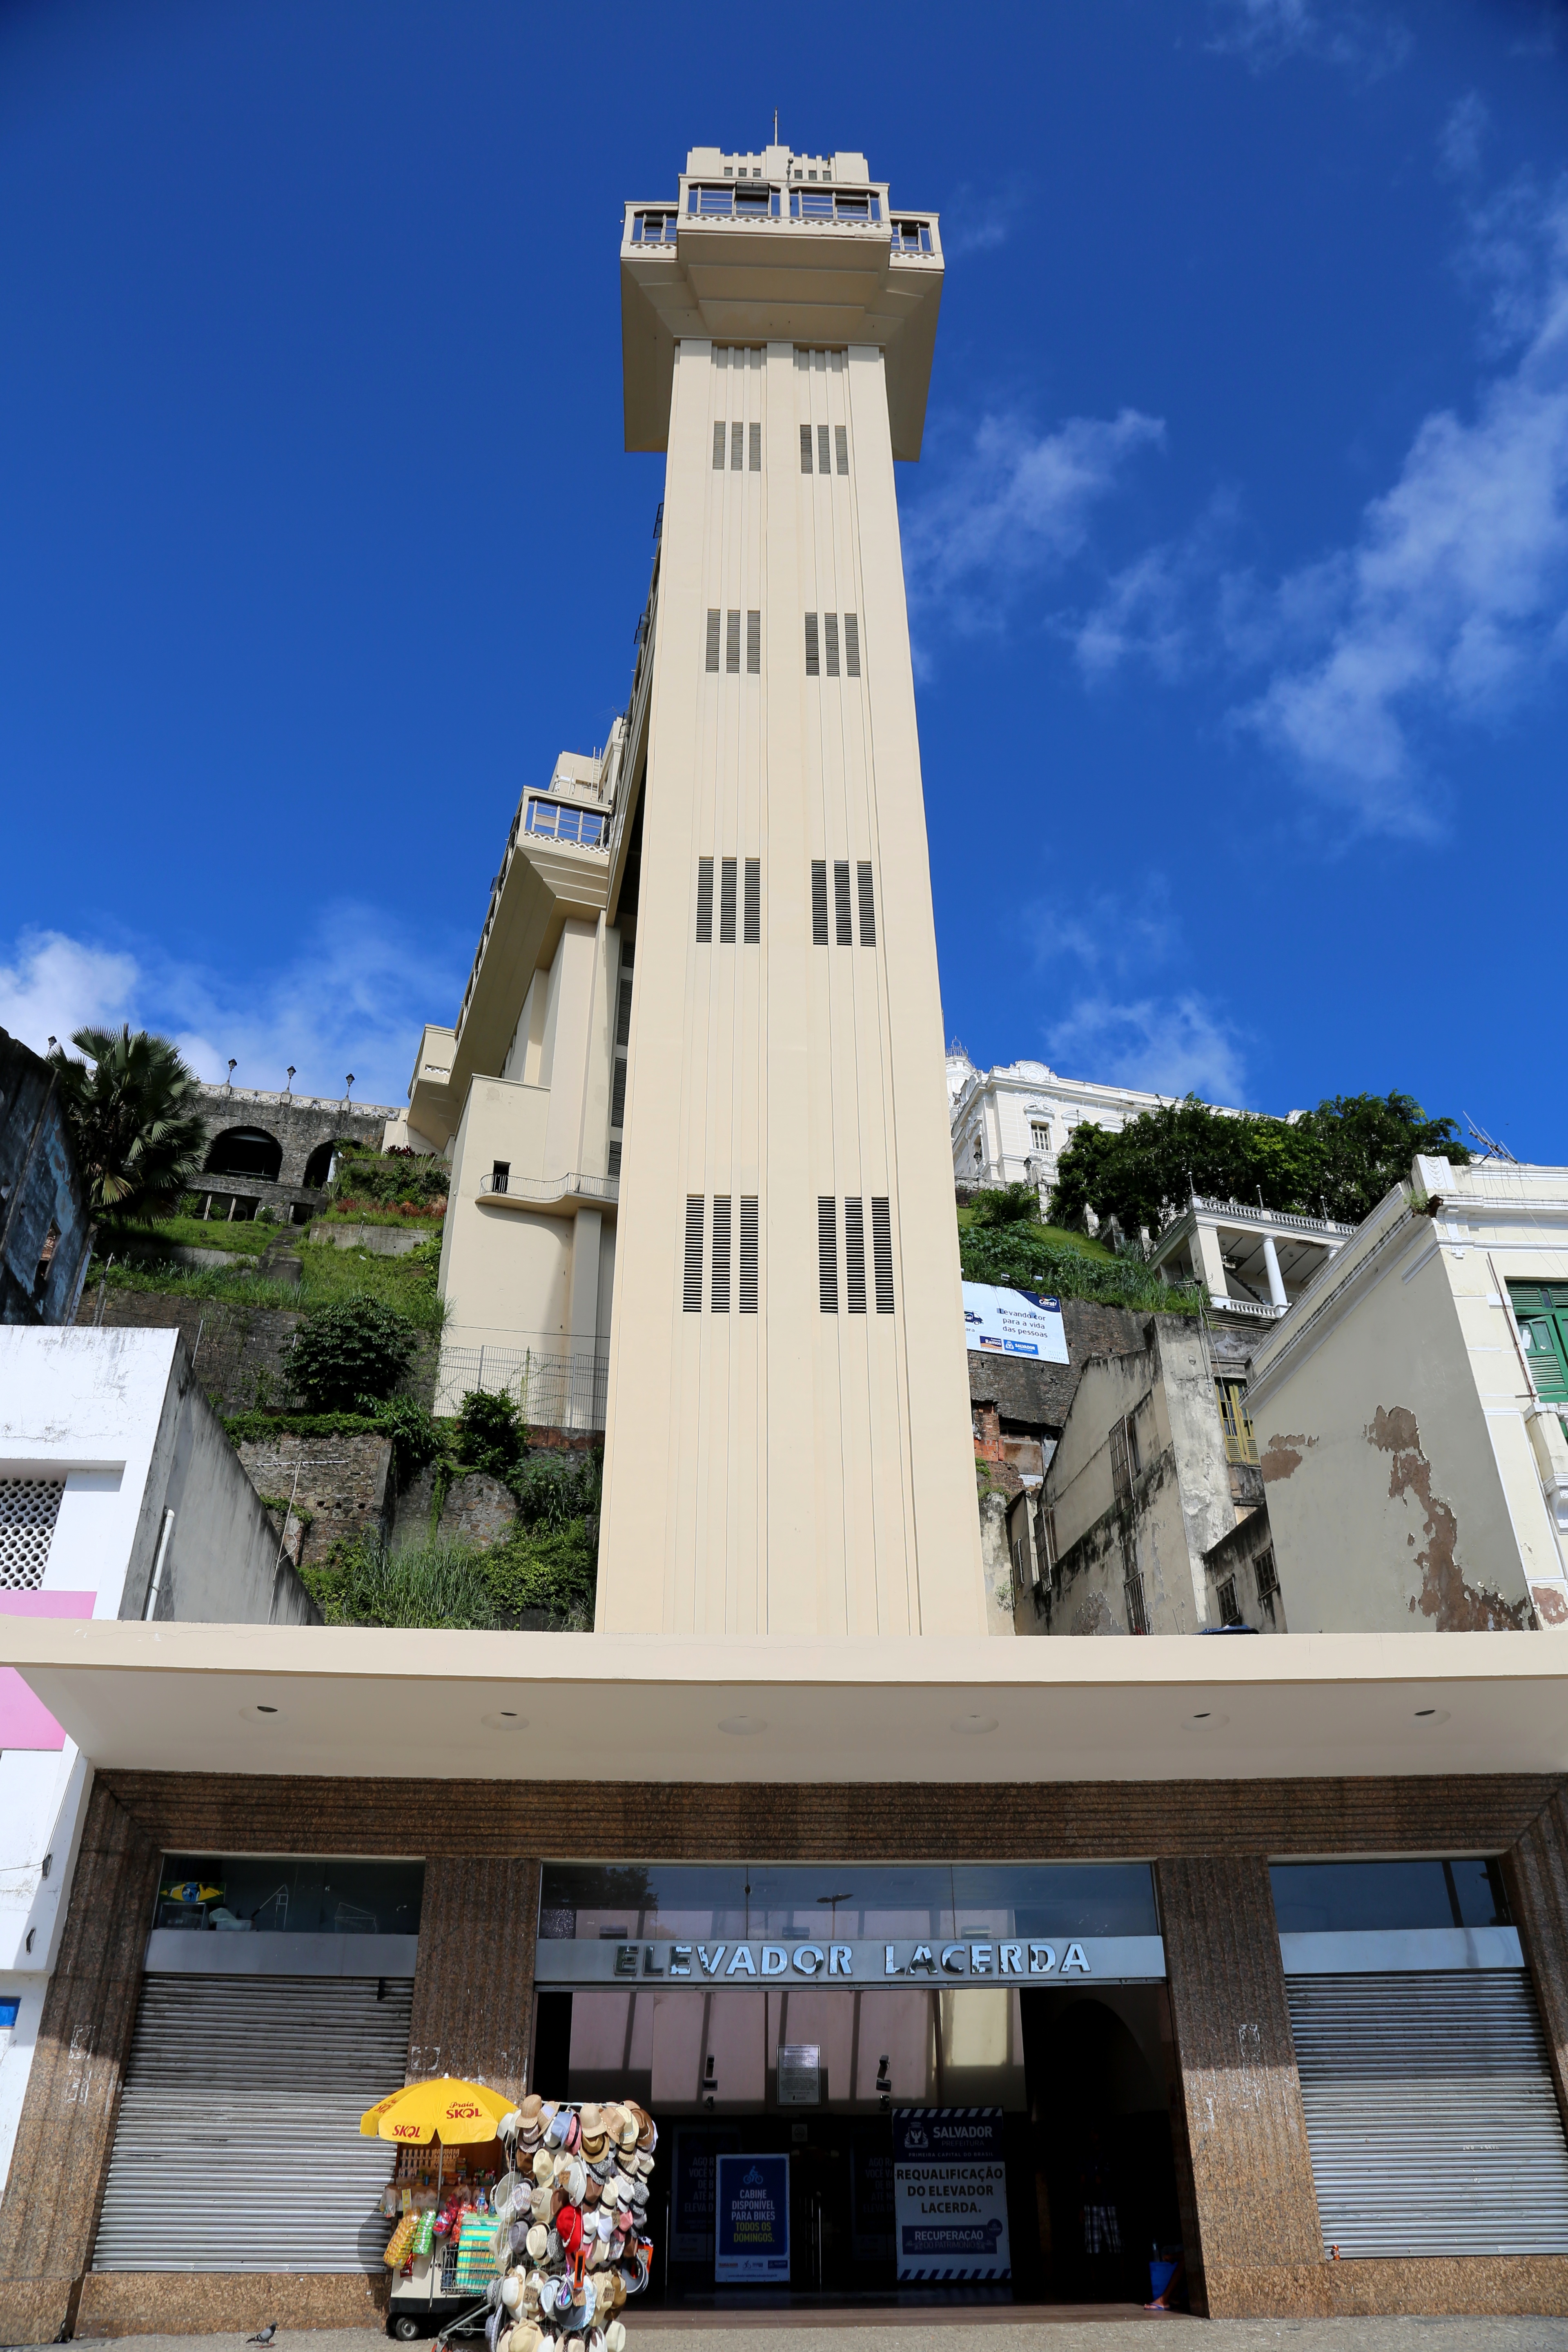
beach, lighthouse, sky, vacation, tower, natural, landmark, blue, tourism, sunny, postcard, mar, sol, bahia, day, brazil, salvador, beira mar, control tower, lift lacerda